Gotemba, Shizuoka

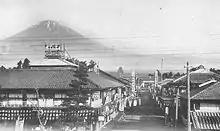
Gotemba in the early 1940s

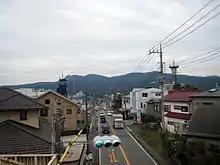
A street in Gotemba

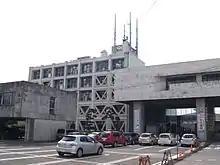
Gotemba City Hall

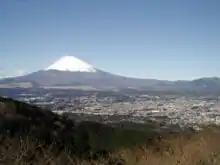
Mount Fuji and city of Gotemba

Gotemba was the location of the earliest known settlement founded in the region of Shizuoka which dates back 2,000 years ago. The inhabitants of the area (including Gotemba) were not ethnically Yamato and were likely Ainu.